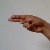
The image shows a hand gesture representing the letter 'H' in Indian Sign Language.